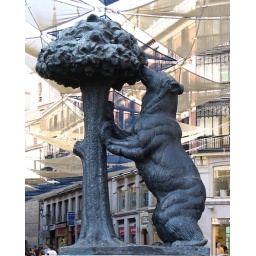
The bear and the berry tree was made of bronze in 1967 and displays the badge of the city. Stands on Sol Square.